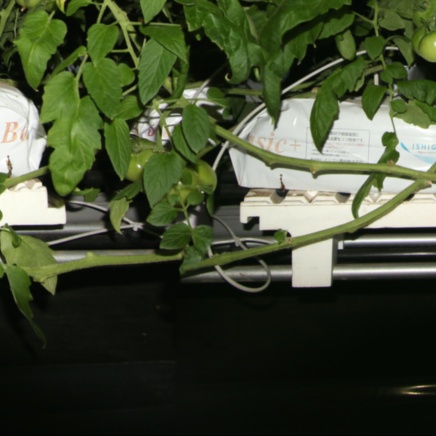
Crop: tomato